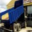
Label: truck